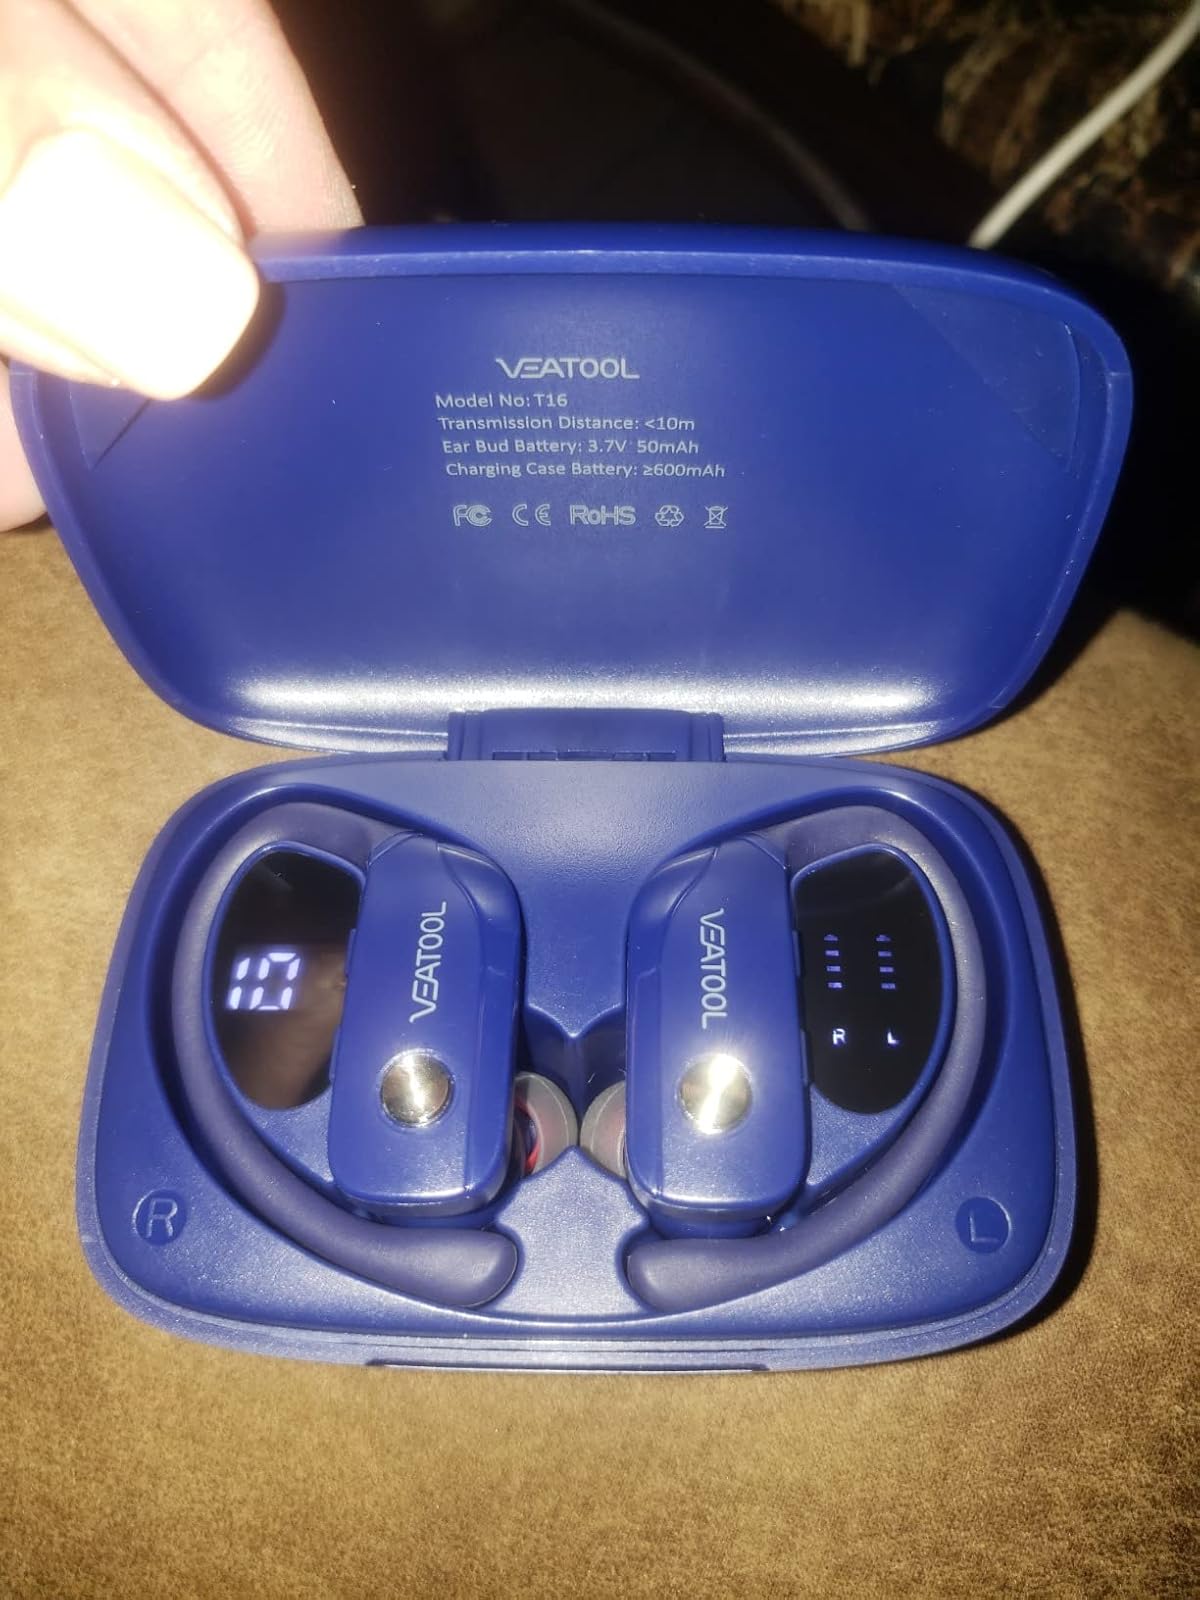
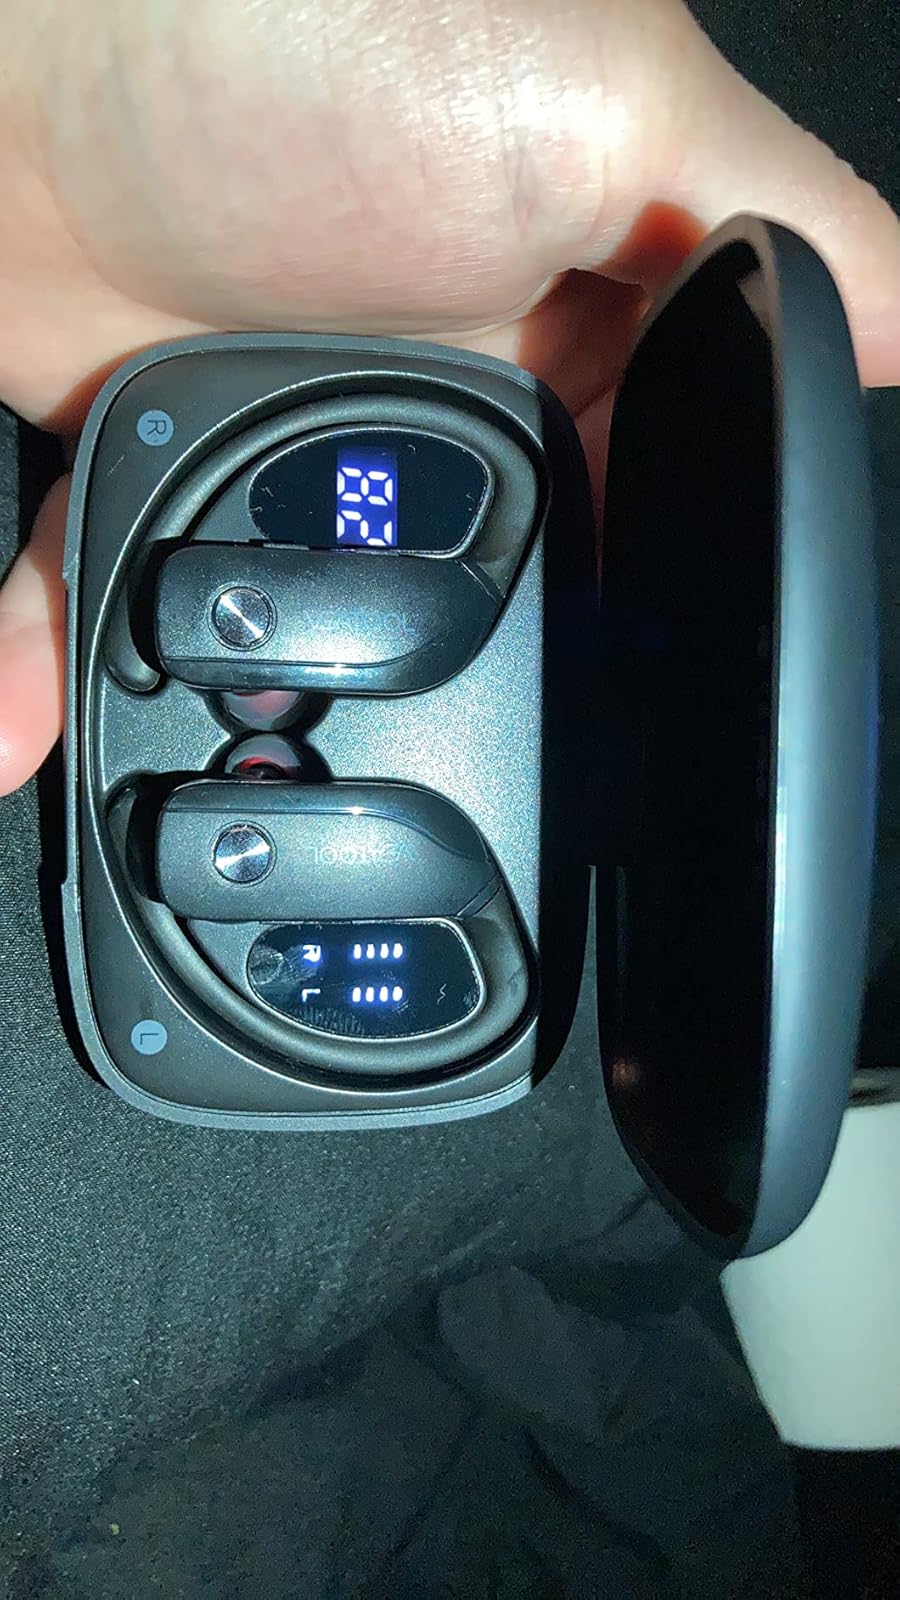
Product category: earbuds
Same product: no